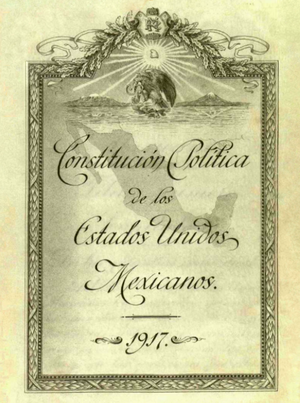
L’anticléricalisme est un système opposé aux tendances du clergé.
La Constitution politique des États-Unis mexicains de 1917. Le Mexique a eu plusieurs constitutions. La première date de 1824, la seconde de 1843, la troisième de 1857 et la dernière de 1917. Cette dernière version a été promulguée à la suite du congrès de Querétaro le 5 février 1917 et modifiée plusieurs fois par la suite.